Crystal River Engineering

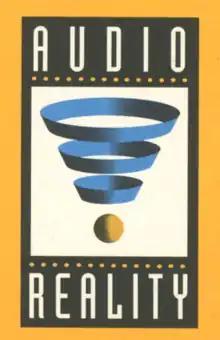
Audio Reality - CRE's high-end audio technology

The first prototype of the Convolvotron was presented to NASA in 1988. Being later released in 1989, priced at US$14,995. A high-speed, digital-signal processing system capable of presenting eight binaural sound sources in a virtual environment. A two-board set for PCs, the Convolvotron forms the basis for a range of products, from high-end parallel processors to lower-cost single-source modules.